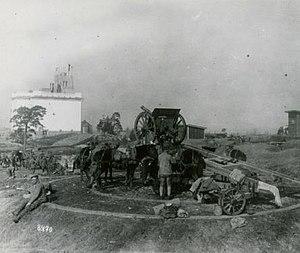
Le traité de paix entre la Finlande et l'Allemagne est signé à Berlin le 7 mars 1918 par les plénipotentiaires de ces deux pays ; à l'instar d'autres États, le Reich allemand y reconnaît notamment l'indépendance du royaume de Finlande. Bien que reconnue par les Allemands, l'indépendance du royaume est cependant battue en brèche par les initiatives allemandes dans la région : bénéficiant d'une situation intérieure troublée en Finlande, les négociateurs mandatés par le gouvernement du Reich imposent au Premier ministre finlandais, Pehr Evind Svinhufvud, une tutelle allemande, plaçant la Finlande sous un triple contrôle politique, économique et militaire, renforçant et pérennisant l'influence économique du Reich dans le pays.